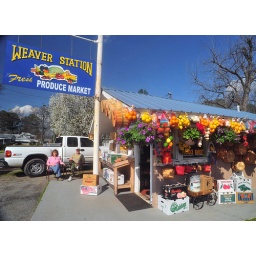
A little produce market in Weaver, Al. For a change I shot a building that was not abandoned!